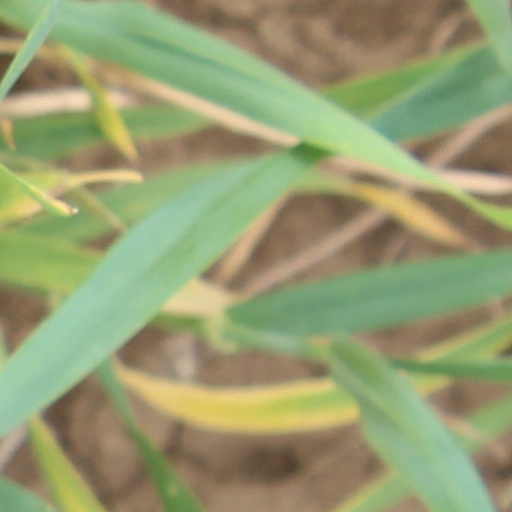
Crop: wheat